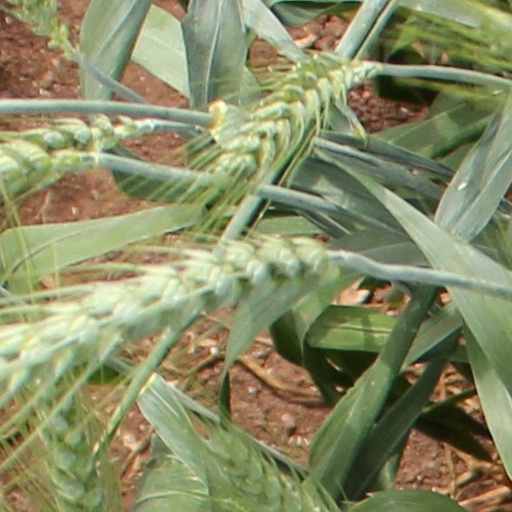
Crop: wheat